Gangneung

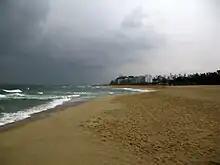
Gyeongpo Beach

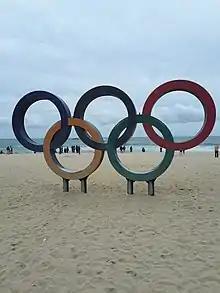
Olympic Rings in Gyeongpo Beach in May 2018

Gangneung is considered special due to its access to both a lake and the sea. Gyeongpodae is a pavilion overlooking a Gyeongpo lake. It is said that a person can see the Moon five times when at Gyeongpodae: once in the sky, once reflected in the lake, once reflected in the sea, once reflected in the drinking glass, and once more in the eyes of a lover. The site of Gyeongpodae is known for its location east of the centre of the city.